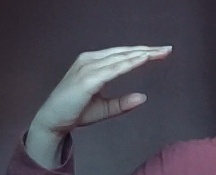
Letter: jeem